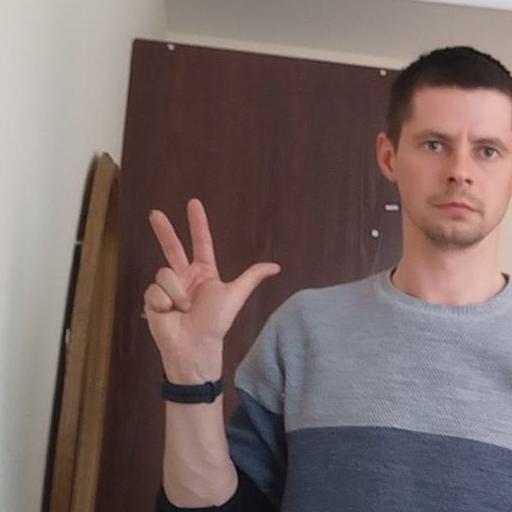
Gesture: three2